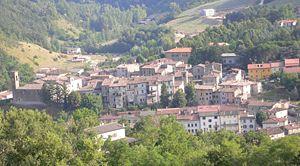
Apecchio est une commune italienne d'environ 2 100 habitants, située dans la province de Pesaro et Urbino, dans la région Marches, en Italie centrale.